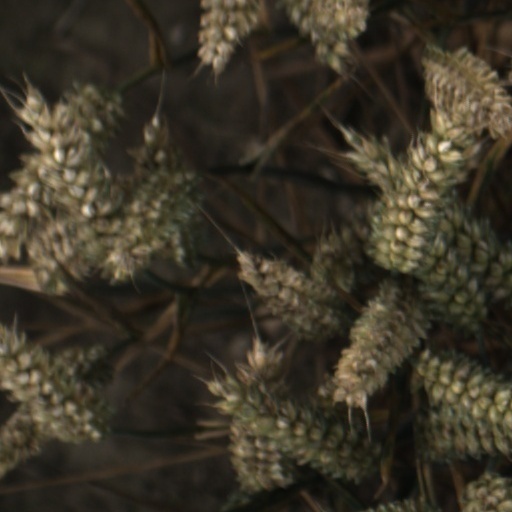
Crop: wheat